Question: Who is in the boat?
Tambaya: Waye a cikin kwala-kwalen?
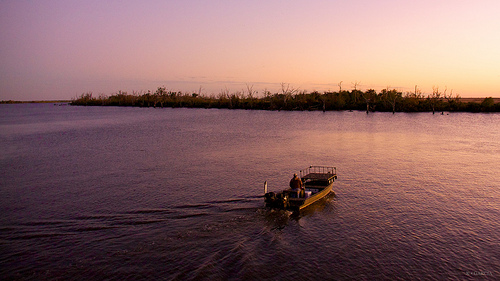
Answer: One man.
Amsa: Mutum ɗaya.